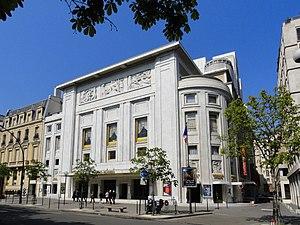
Avenue Montaigne (Théâtre des Champs-Elysées) - Paris VIII
"L’Ancien théâtre municipal de Poitiers est un édifice de ""style 1940"" situé sur la place du Maréchal-Leclerc.
Le Crocodile est un projet de film comique français inabouti de Gérard Oury, d'après un scénario du même, de sa fille Danièle Thompson et de Josy Eisenberg. Gérard Oury tente de réaliser son projet de 1974 à 1976 avec, dans le rôle principal, Louis de Funès, puis de 1979 à 1980, avec l'acteur britannique Peter Sellers.
L'Art déco est un mouvement artistique né dans les années 1910, principalement au lendemain de la Première Guerre mondiale et qui prit son plein épanouissement au cours des années 1920 avant de décliner lentement à partir des années 1930, pour prendre fin avec la Seconde Guerre mondiale. C'est le premier mouvement d'architecture-décoration de nature mondiale.